Adolfo Bellocq

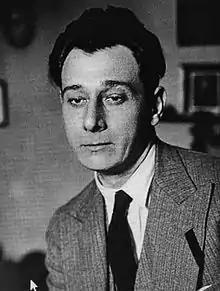
Adolf Bellocq

Adolfo Bellocq (1899–1972) was an influential Argentine artist known for his lithographs.